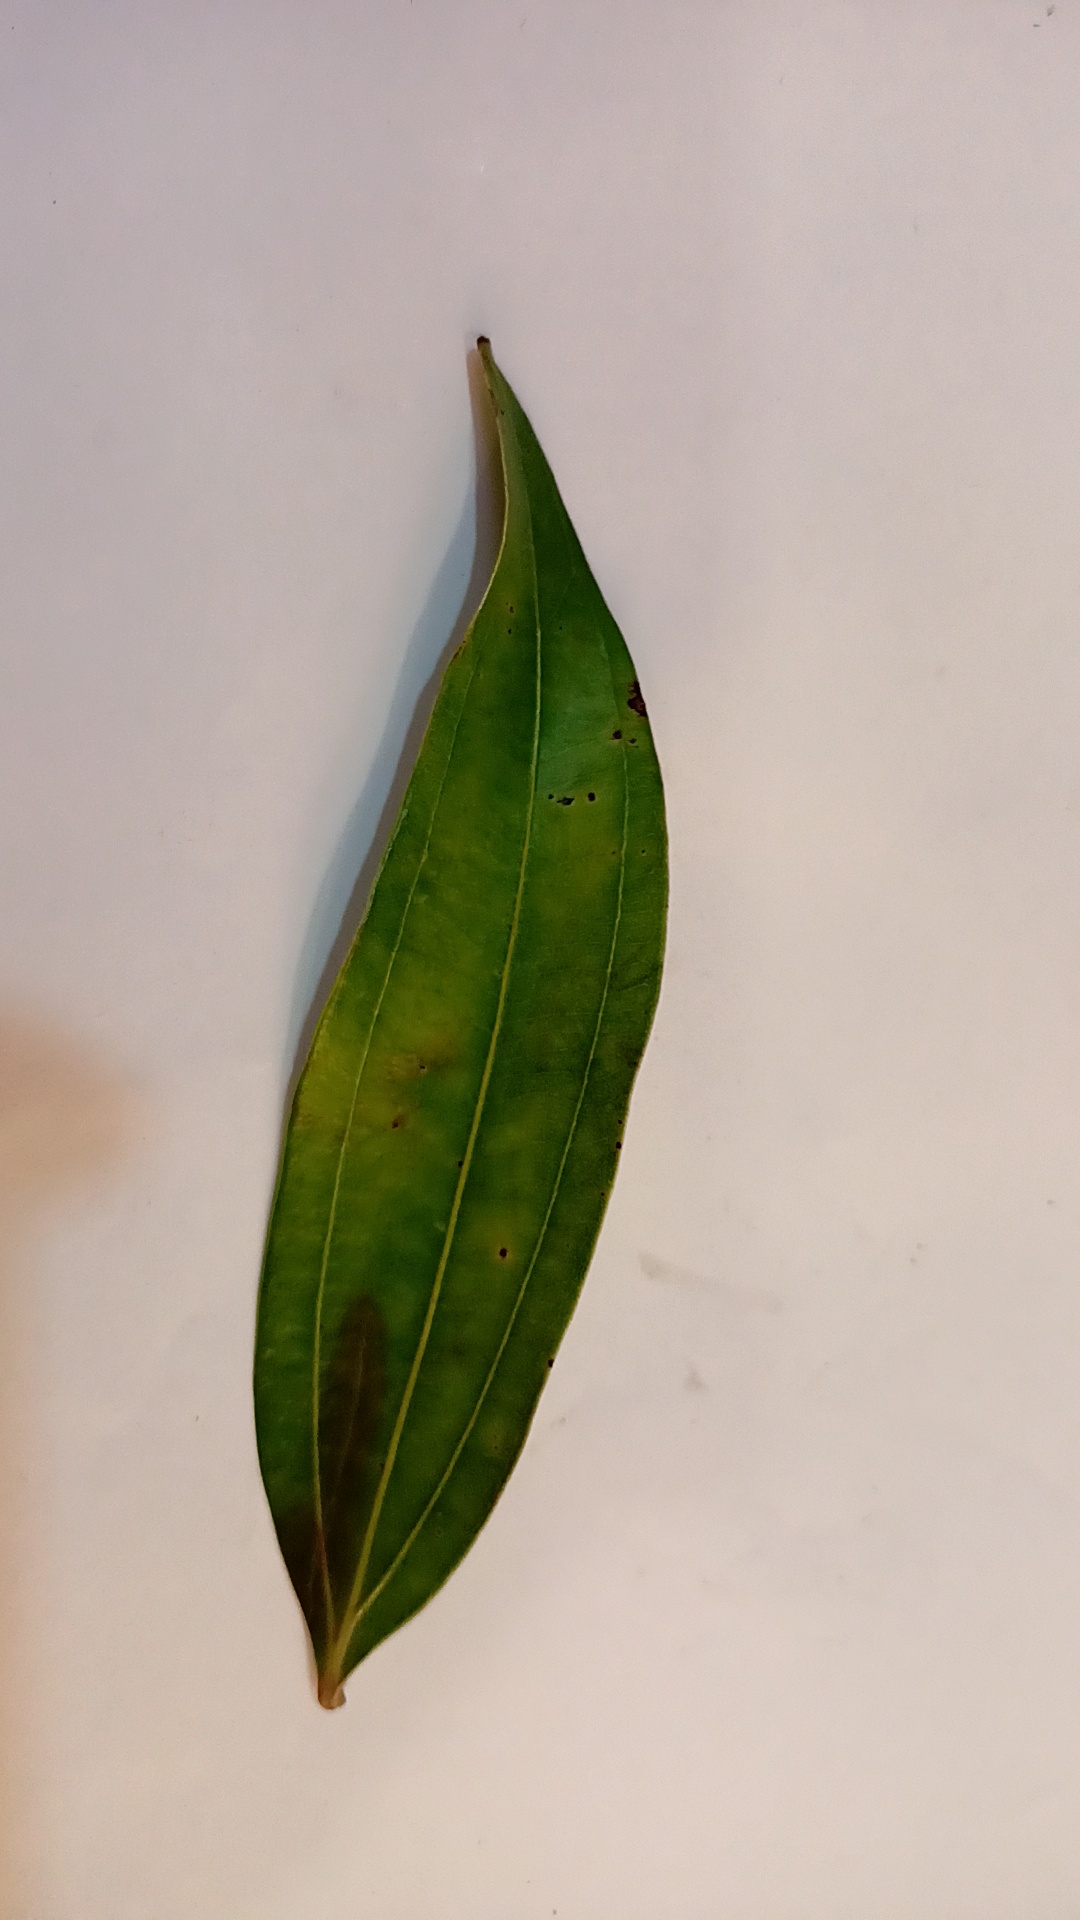
Label: Disease